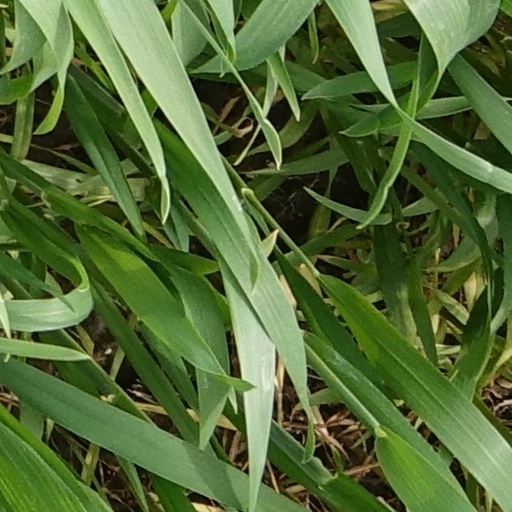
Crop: wheat